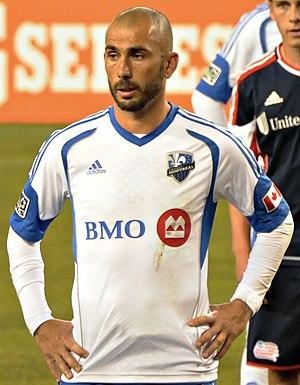
Marco Di Vaio (en blanc) de l'Impact de Montréal lors d'un match contre le Revolution de la Nouvelle-Angleterre le 8 septembre 2013 à Foxborough, Massachusetts.